Atlas World Group

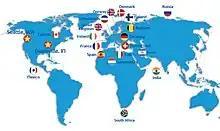

Atlas Van Lines, the Atlas World Group's flagship company, was founded by a group of 33 moving companies referred to as agents. Atlas is still distinguished by its agent ownership to this day and is represented by nearly 500 Atlas agents across the world. Atlas Van Lines is the second largest carrier of household goods in the United States. The moving company is headquartered in Evansville, Indiana.